Panama

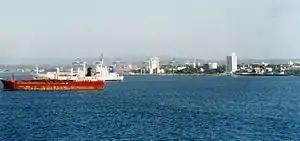
Colón Harbor, 2000

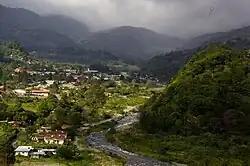
A cooler climate is common in the Panamanian highlands.

Panama is located in Central America, bordering both the Caribbean Sea and the Pacific Ocean, between Colombia and Costa Rica. It mostly lies between latitudes 7° and 10°N, and longitudes 77° and 83°W (a small area lies west of 83°).